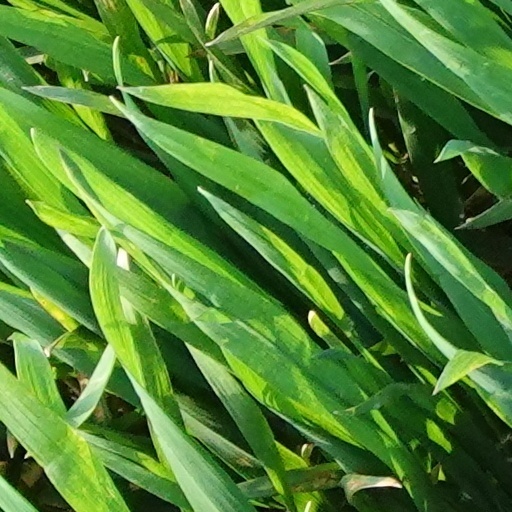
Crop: wheat